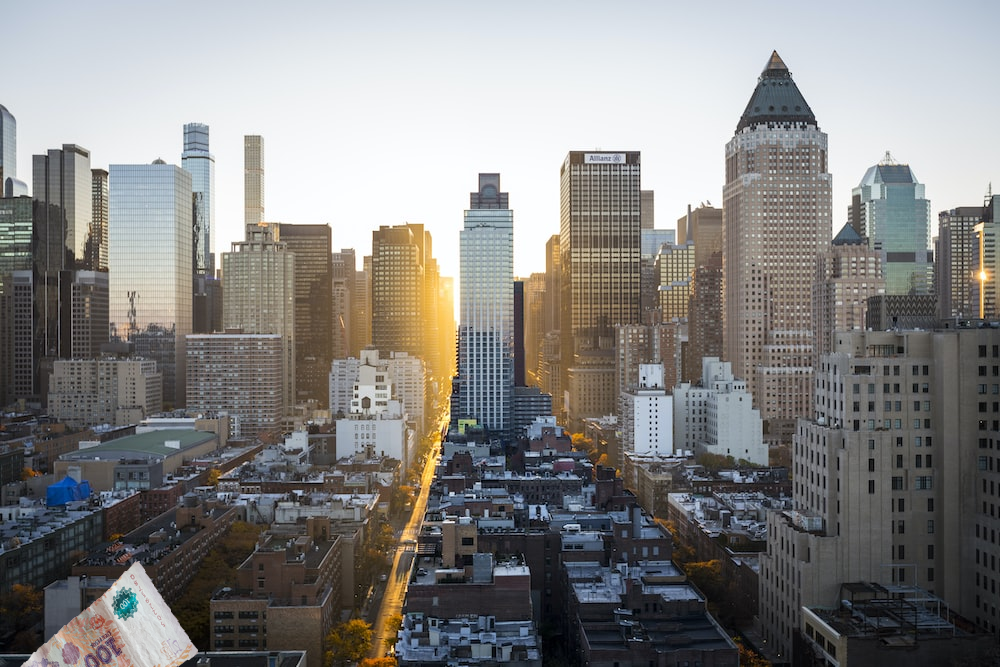
Denominación: 100